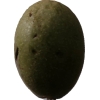
Label: nut